Mesonyx

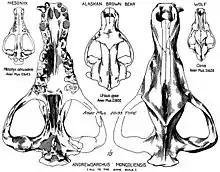
The skull of "Mesonyx" (left), compared with skulls of a wolf, bear, and "Andrewsarchus"

"Mesonyx" species have been estimated as 1.25-1.5m (4.5–5 ft.) long in life, not including the tail. Weight estimates vary, from 20 to 55 kg (about 45-120 lbs). Like other mesonychids, the toes ended in small hooves.